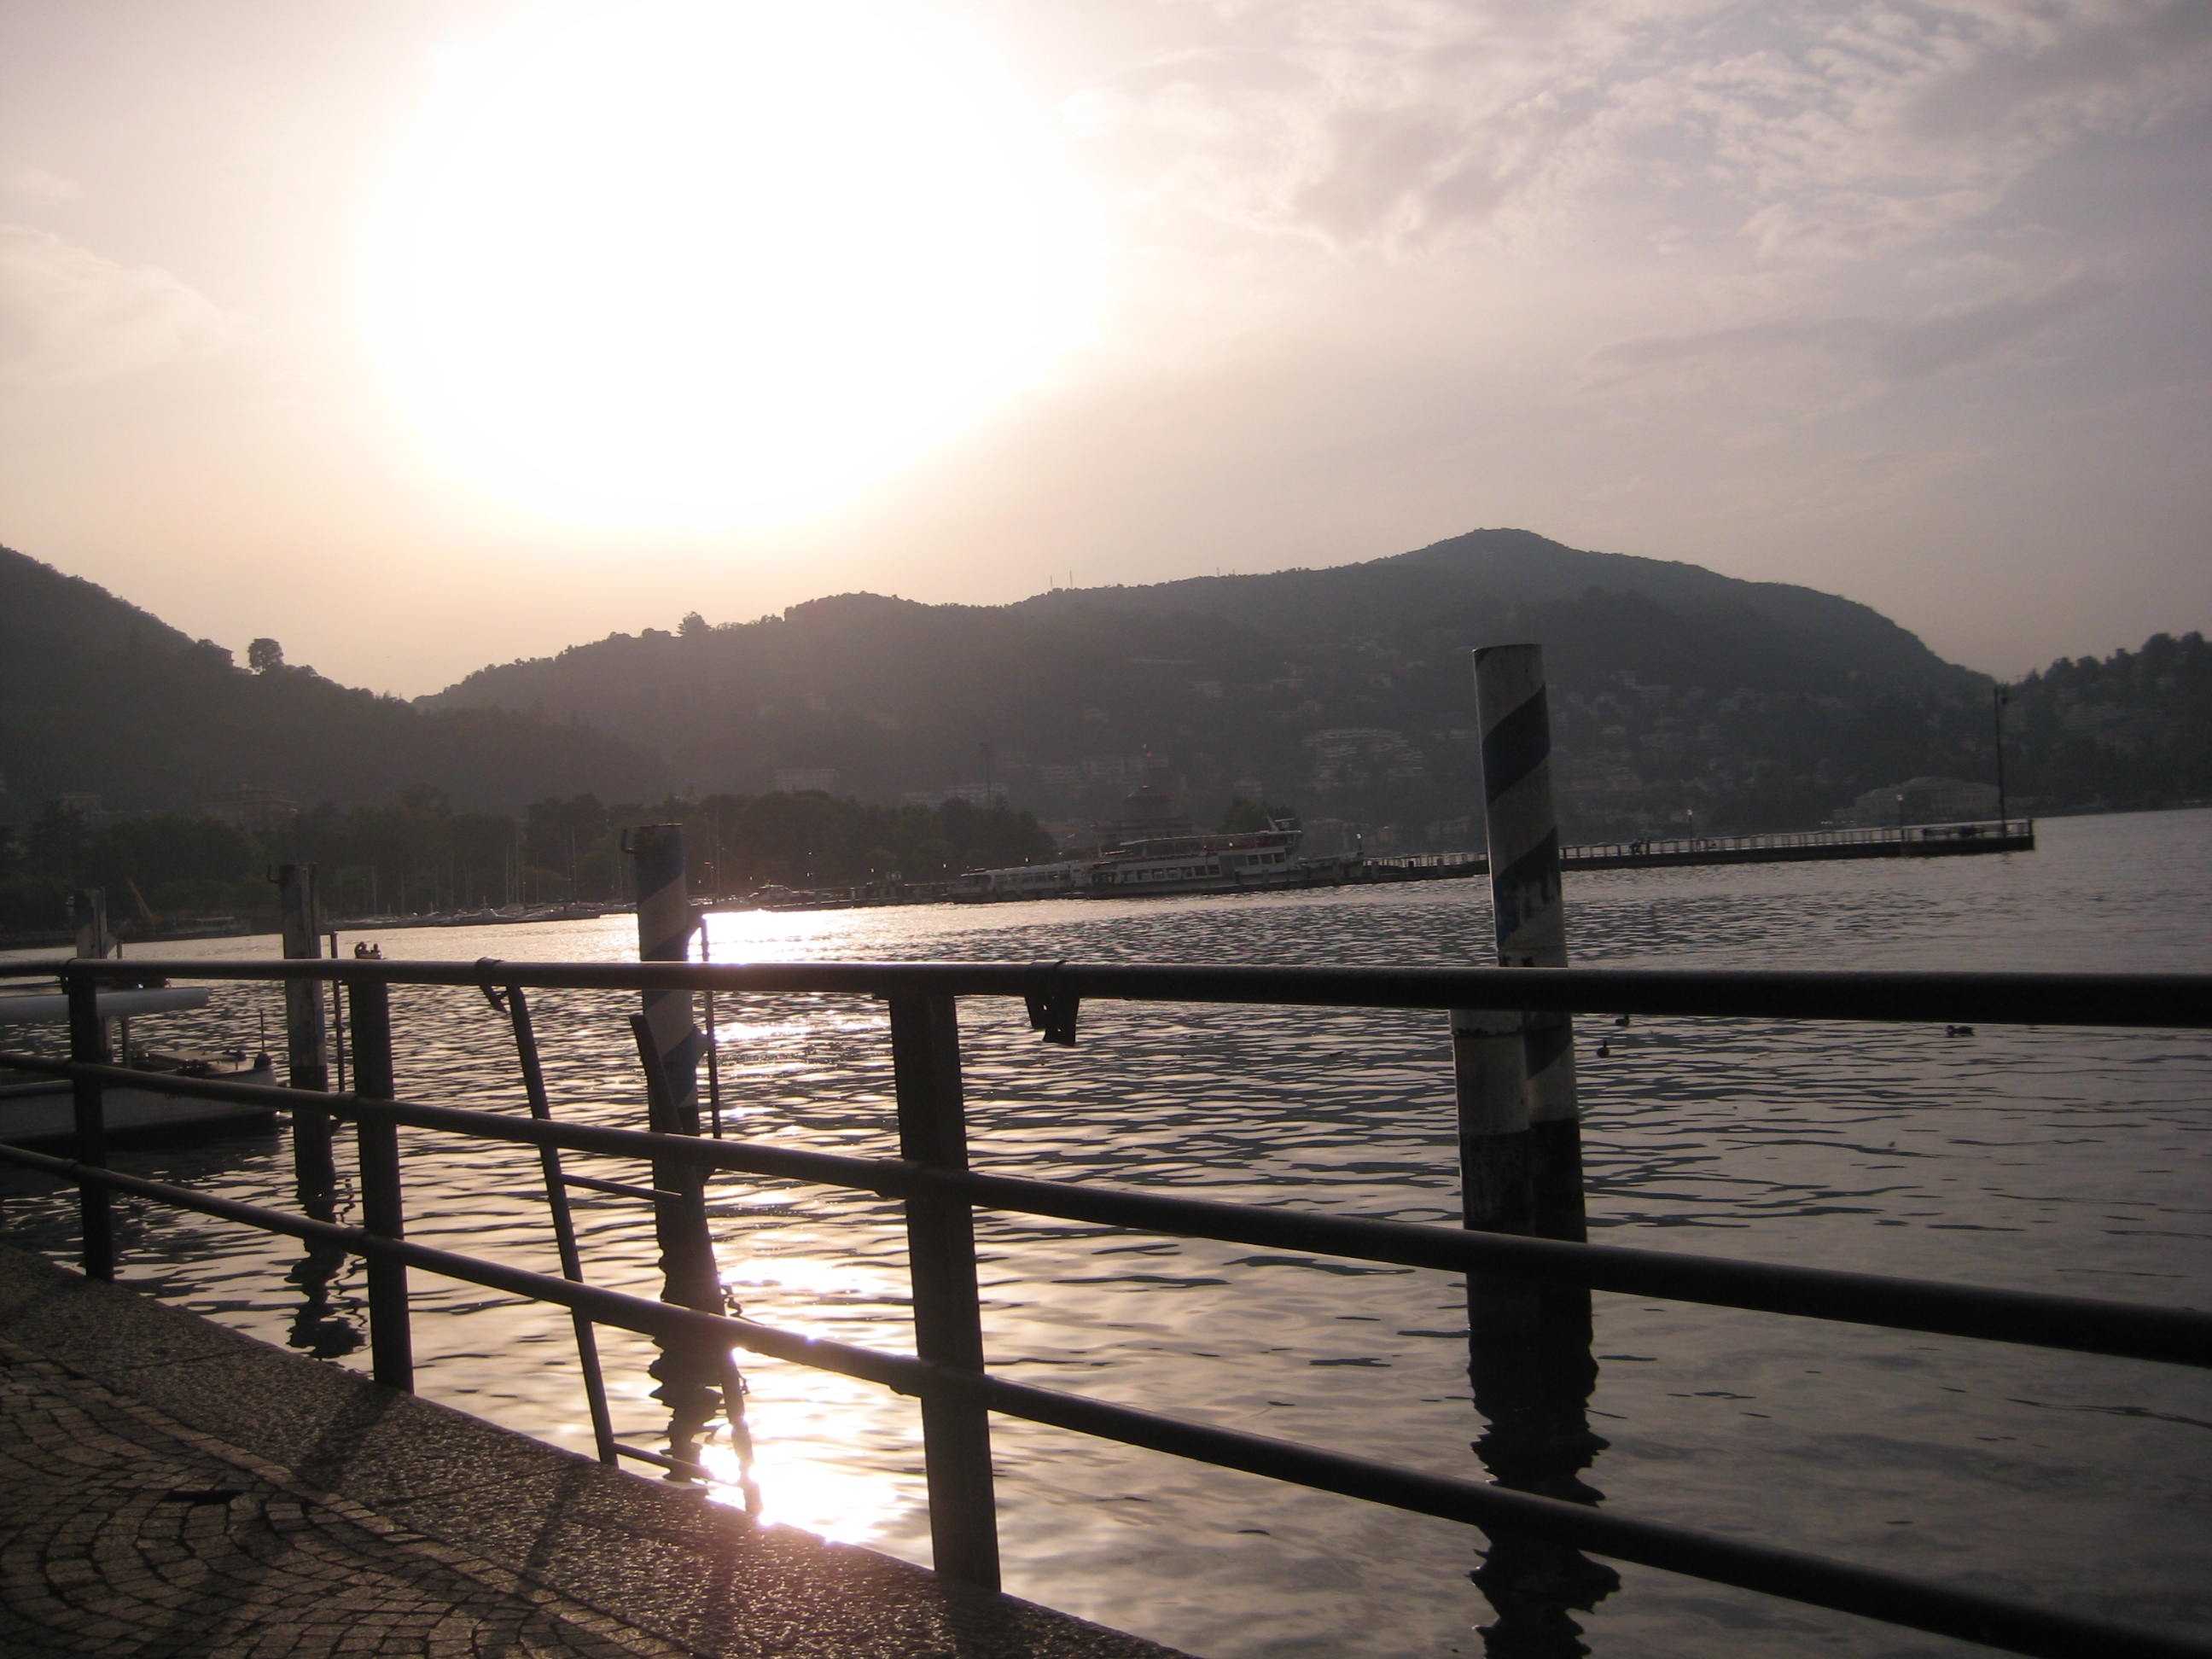
sea, horizon, mountain, cloud, sky, sun, sunrise, sunset, sunlight, morning, lake, dawn, pier, river, dusk, evening, reflection, reservoir, loch, como, lake como, atmospheric phenomenon